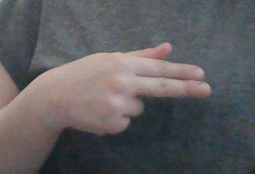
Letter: ghain